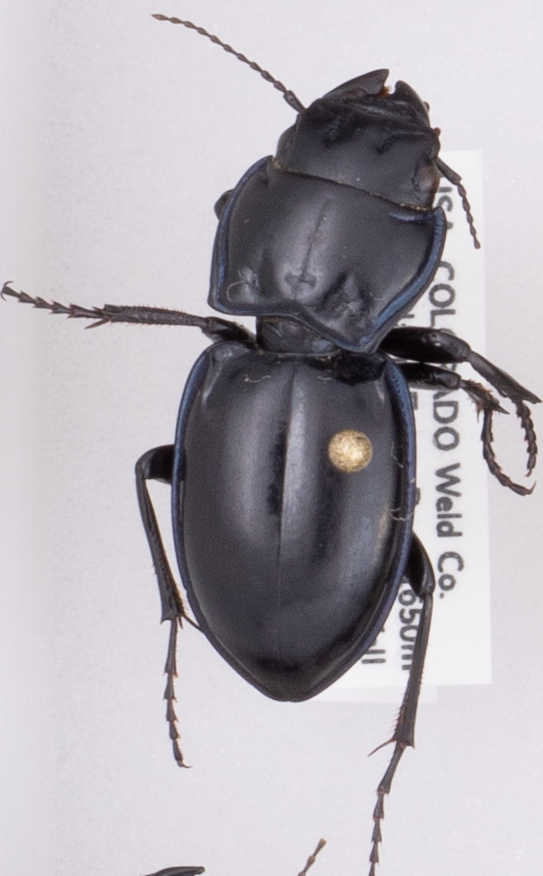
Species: Pasimachus elongatus
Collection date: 2022-10-12
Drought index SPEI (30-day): -0.1
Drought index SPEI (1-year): -1.28
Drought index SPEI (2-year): -0.9